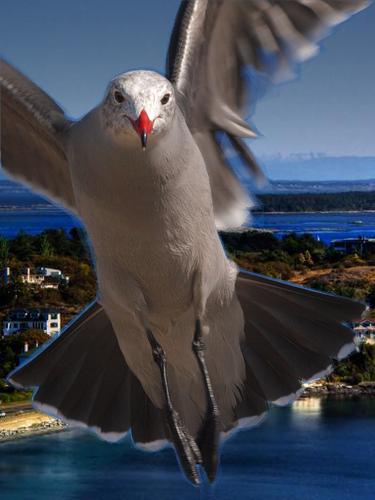
Bird species: Heermann_Gull
Bird type: waterbird
Background: water